The Glass Cage (1965 film)

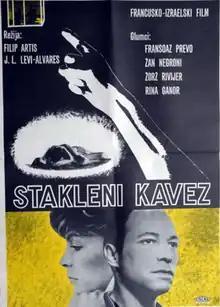
Film poster

The Glass Cage is a 1965 internationally co-produced drama film directed by Philippe Arthuys and Jean-Louis Levi-Alvarès and written by Arthuys. The film was selected as the Israeli entry for the Best Foreign Language Film at the 38th Academy Awards, but was not accepted as a nominee. It was also entered into the 4th Moscow International Film Festival.